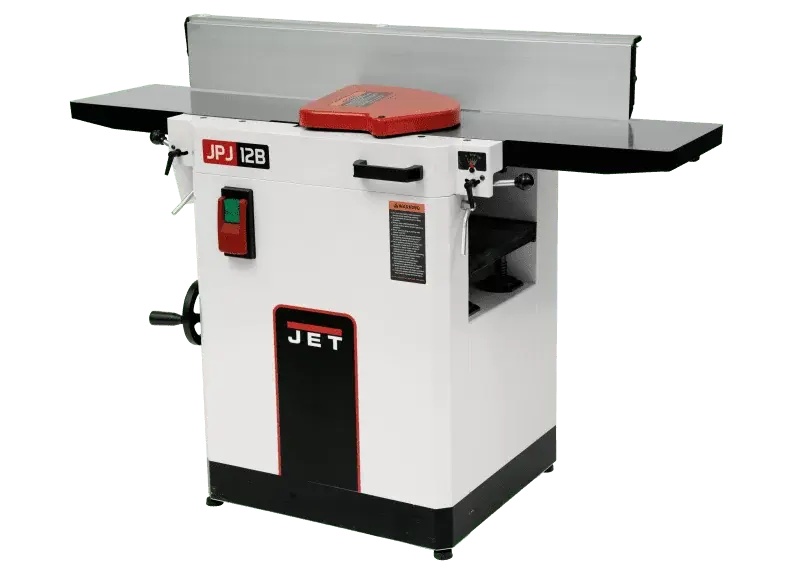
JET 12" Planer / Jointer 3HP | JPJ-12BHH
You don’t have to choose between buying a jointer or a planer – with the JPJ-12B, you can have both. Leave it to JET to design a machine that allows quick changeover between jointing and planing functions. This versatile machine features an extra-large aluminum extruded fence with centered controls for quick adjustments, a built-in dust chute capable of handling both planing and jointing operations, and a powerful 3-horsepower motor that can handle the toughest lumber. A heavy-duty, fully welded steel base cabinet houses the motor and the planer table mechanism, while providing solid mounting for the associated controls and support for the jointer table and fence assemblies. Best of all, the fence can stay put when changing over functions. Features Extremely quick changeover between jointing and planing functions. Fence does not need to be removed Heavy-duty cast iron tables with a ground finish to ensure accuracy and flatness Heavy-duty, one-piece steel closed stand includes mounting tabs for increased stability Large handwheel for quick and precise adjustments of planer table Parallelogram design keeps the table close to the cutterhead for improved finish and allows for precise depth of cut adjustments Forty Two 4-sided Carbide Insert cutterhead provides rapid cutting and a superior finish Specifications Stock Number JT9-715155 Cuts Per Minute Not Applicable Cutterhead Diameter (In.) 2-3/4 Cutterhead Speed (RPM) 5300.0000 Dust Collection Minimum CFM Required (CFM) 550 Dust Port Outside Diameter (In.) 4 Feed Rate - Planing (FPM) 2 speed 16 to 26 FPM Fence Positive Stops (Deg.) 90 and 45 R Fence Size (L x H) (In.) 43-1/4 x 5-7/8 Fence Tilt (Deg.) 90 to 45 R Helical Knife Size (L x W x T) (In.) 0.59 x 0.59 x 0.10 Jointer Cutting Capacity (W x D) (In.) 12 x 1/8 Jointer Table Size (L x W) (In.) 55x12-1/32 Maximum Depth of Cut - Planing (In.) 5/32 Maximum Planing Thickness (In.) 8-3/4 Maximum Planing Width (In.) 12 Minimum Planing Length (In.) 10 Model Number JPJ-12BHH Motor Power (HP) 3 Motor Voltage (V.) 230 Net Weight (Lbs.) 453 Number of Knives 42 four-sided inserts Overall Dimensions (L x W x H) (In.) 55-7/16 x 28-15/16 x 40 Overall Height (In.) 40 Planer Cutting Capacity (W x D) (In.) 12 x 8-3/4 Planer Table Size (L x W) (In.) 25 X 12-1/32 Prewired Voltage (V.) 230 Prop 65 Cancer and Reproductive Harm Recommended Circuit Size (Amps.) 30 Type of Cutterhead Helical Head Full Load Amps 15 Running Amps 4.5
Brand: JET
Category: Hardware > Tools > Planers > Benchtop Planers